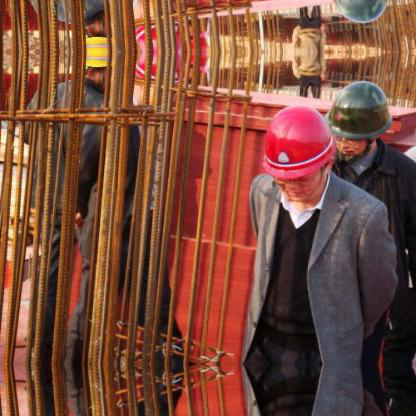
Objects in the image:
label: helmet
label: helmet
label: helmet
label: helmet
label: helmet